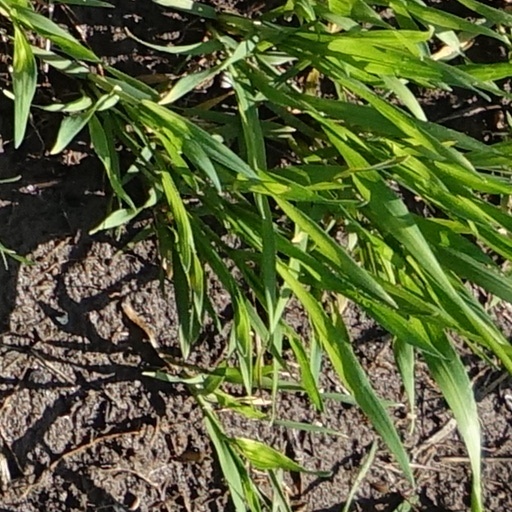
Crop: wheat